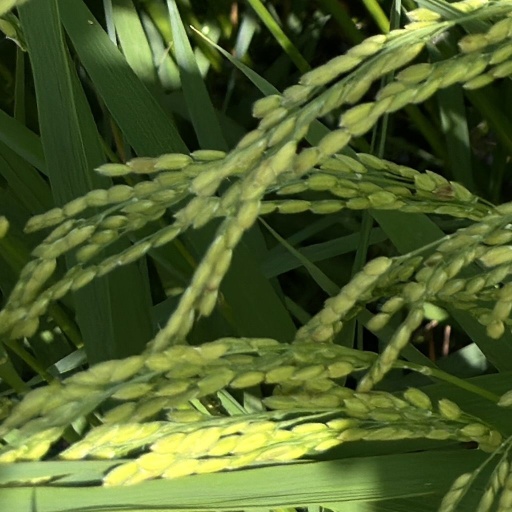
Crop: rice